Vaginal flora

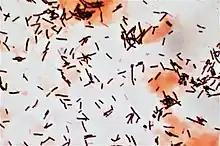
Gram stain of lactobacilli and squamous epithelial cells in vaginal swab

Healthy, normal vaginal microbiota that is dominated by lactobacilli may differ among some ethnic groups. Non-pathogenic vaginal species are part of the normal microbiota of some women. Several studies have demonstrated that a significant proportion (7–33%) of healthy asymptomatic women (especially black and Hispanic women) lack appreciable numbers of Lactobacillus species in the vagina, and instead have a vaginal microbiota that consist of other lactic acid-producing bacteria, i.e. species from the genera "Atopobium", "Leptotrichia", "Leuconostoc", "Megasphaera", "Pediococcus", "Streptococcus" and "Weissella", All ethnic populations have vaginal microflora communities containing lactic acid producing bacteria. This implies that not all communities may be equally resilient, so that if the resilience of a vaginal community is low then transitory changes in the structure of these communities may occur more readily in response to disturbances of various kinds, including menses, sexual intercourse, douching and contraceptive practices. These differences in the structure and composition of microbial communities may underlie well-known differences in the susceptibility of women in these racial groups to BV and various vaginal infections. Though vaginal microflora may be disturbed, and lactic acid is produced by other species, vaginal pH and acid production establish normal vaginal microbiota. The pH further decreases during pregnancy.